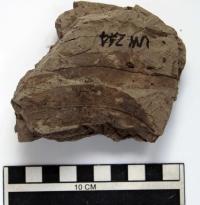
一个化石属于被子植物，其特征描述:属征：叶互生，单叶，通常长而尖，很少卵形；羽状脉；托叶小或大；花单性异株，无花被，排成葇荑花序，每一花生于一苞片的腋内；蒴果2裂

简述：叶线披针形，或略呈镰状，顶端渐尖，基部渐收缩，叶全缘，羽状脉。

详述：叶线披针形，或略呈镰状，长约5.7cm，宽0.6cm，顶端渐尖，基部渐收缩，叶片和叶柄的界线不明显，叶全缘，边缘处呈加厚状，叶柄长1cm：中脉微弯曲，基部由叶柄直接生出，较粗，中脉两侧微不相等；侧脉羽状，间距较整齐。次级脉不清。